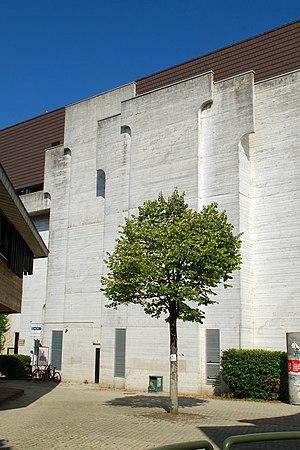
Belgique - Louvain-la-Neuve - Bibliothèque des Sciences (architecture brutaliste - architecte André Jacqmain - 1970-1975)
L'ancienne bibliothèque des Sciences est un bâtiment de style brutaliste édifié en 1973 par l'architecte André Jacqmain à Louvain-la-Neuve, section de la ville belge d'Ottignies-Louvain-la-Neuve, en Brabant wallon.
L'architecture brutaliste apparaît en Belgique en 1960 et se développe tout au long des années 1960 et 1970, en parallèle avec l'architecture fonctionnaliste, dérivée comme elle du modernisme.